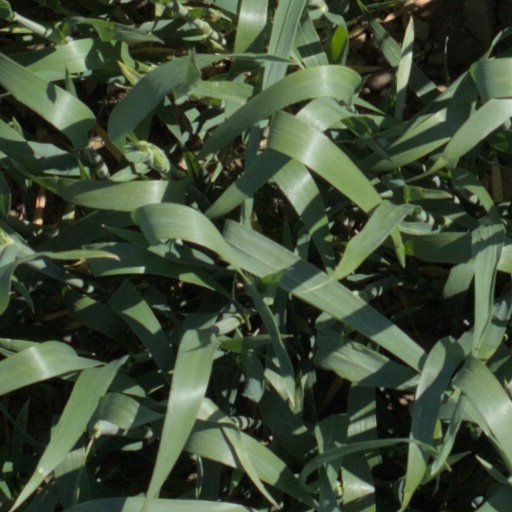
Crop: wheat